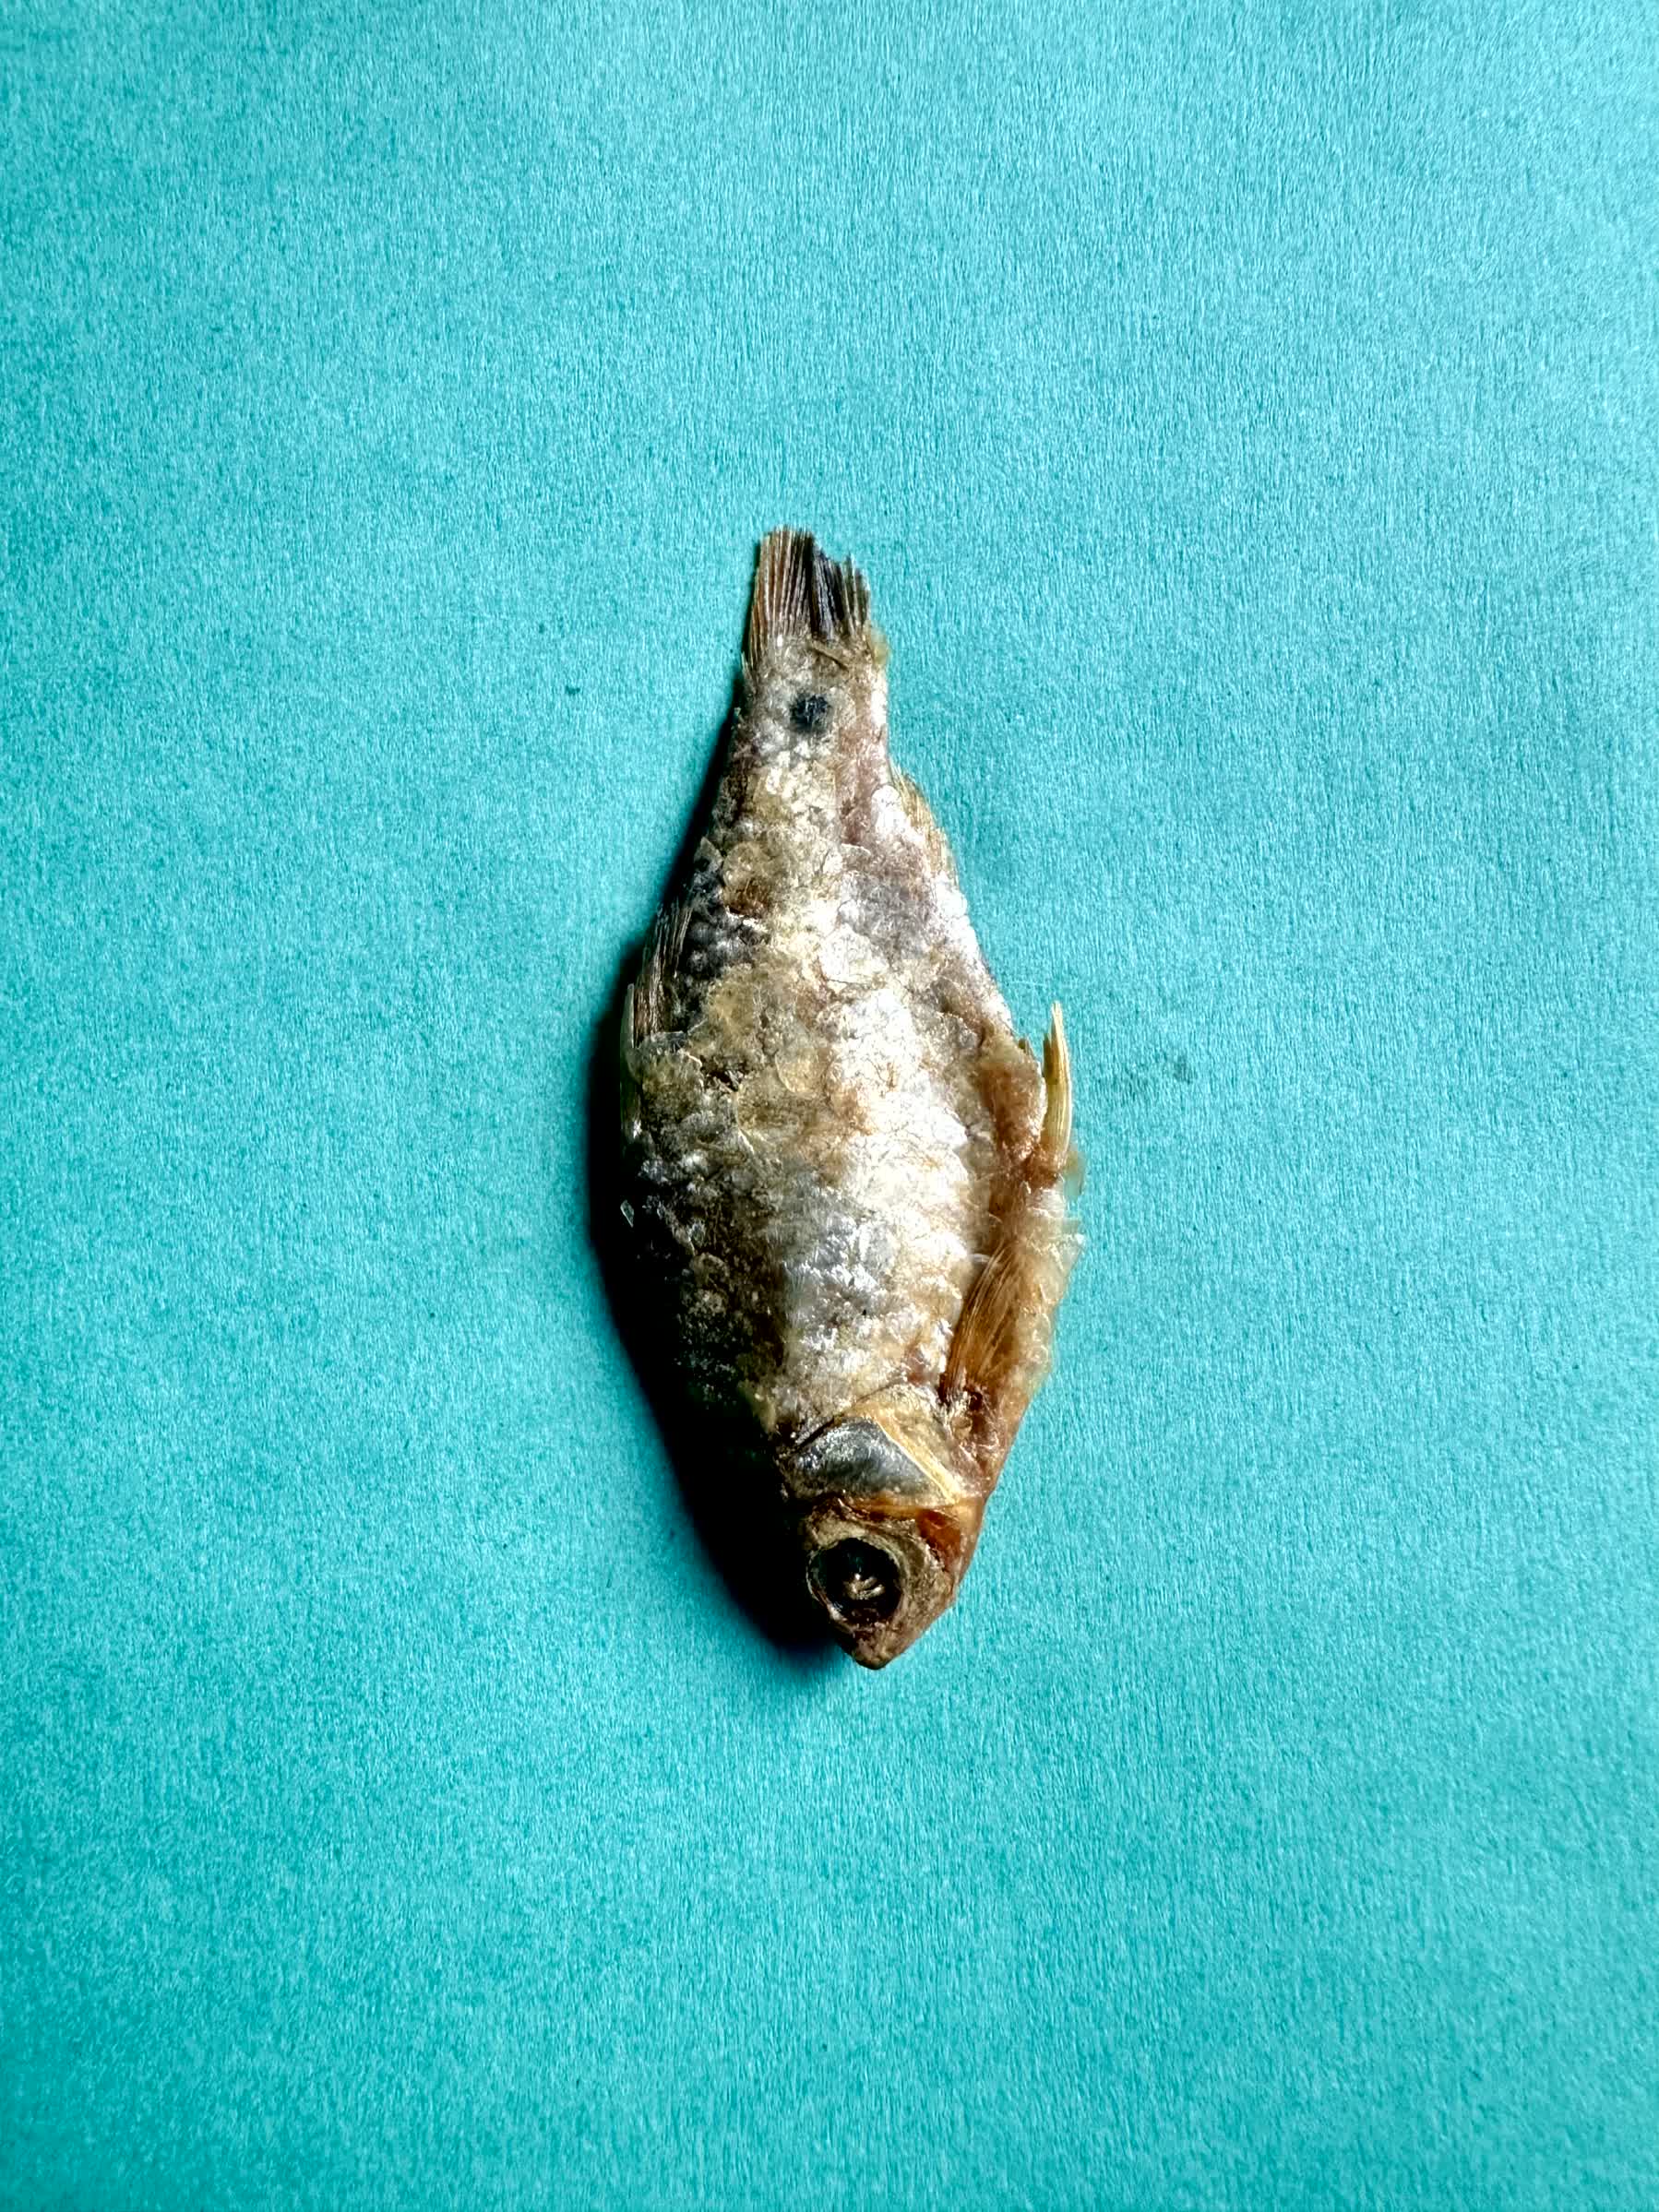
Species: puti chepa